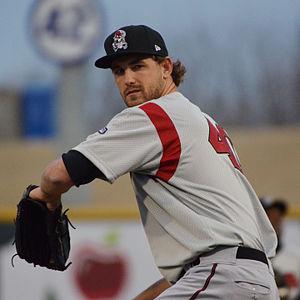
Johnny David Hellweg est un lanceur droitier des Ligues majeures de baseball jouant avec les Brewers de Milwaukee.